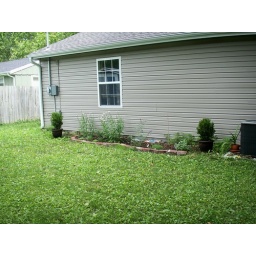
by the bedroom window